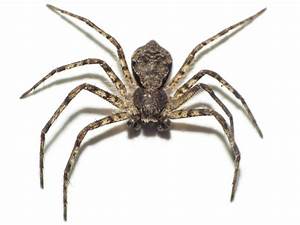
Label: ragno